Vasant Velingkar

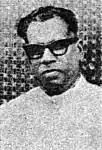
Official portrait, 1963

Vasant C. Velingkar was an Indian politician, freedom fighter and goldsmith who was a former member of the Goa Legislative Assembly, representing the Marcaim Assembly constituency from 1963 to March 1964. He was a member of the Maharashtrawadi Gomantak Party.